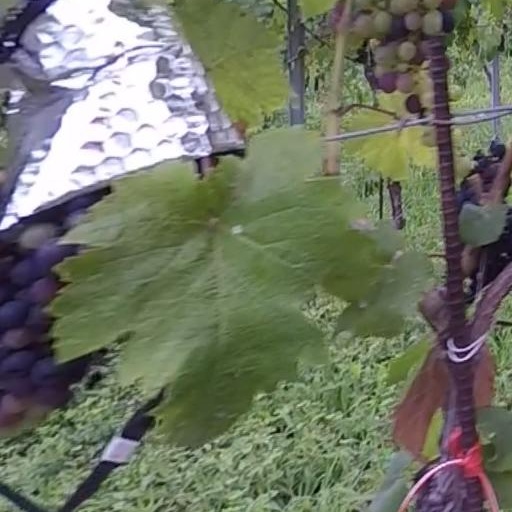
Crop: grape